Geethaanjali

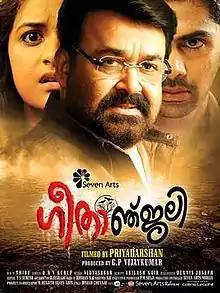
Theatrical release poster

Geethaanjali is a 2013 Indian Malayalam-language horror film directed by Priyadarshan and written by Abhilash Nair, with dialogue by Dennis Joseph. It is a spin-off of the 1993 film "Manichitrathazhu" and an official remake of the 2007 Thai film "Alone". Mohanlal reprises his role from the original. The film also features Keerthy Suresh as the dual title characters, Nishan, Siddique, Madhu, Swapna Menon, Innocent, and K. B. Ganesh Kumar. In the film, psychologist Dr. Sunny Joseph arrives at a mansion to treat Anjali, who is haunted by her deceased twin sister Geetha, and investigates the paranormal activities.